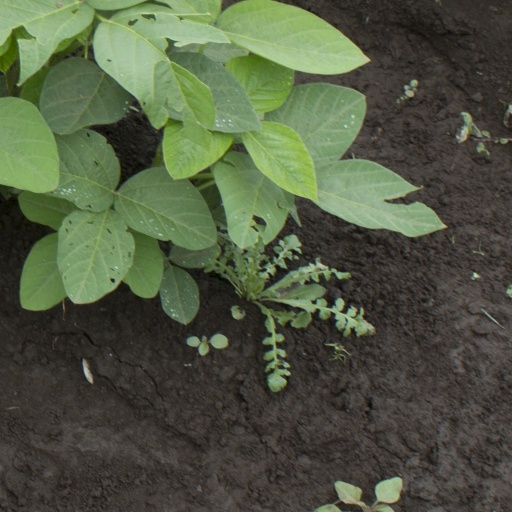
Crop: soybean